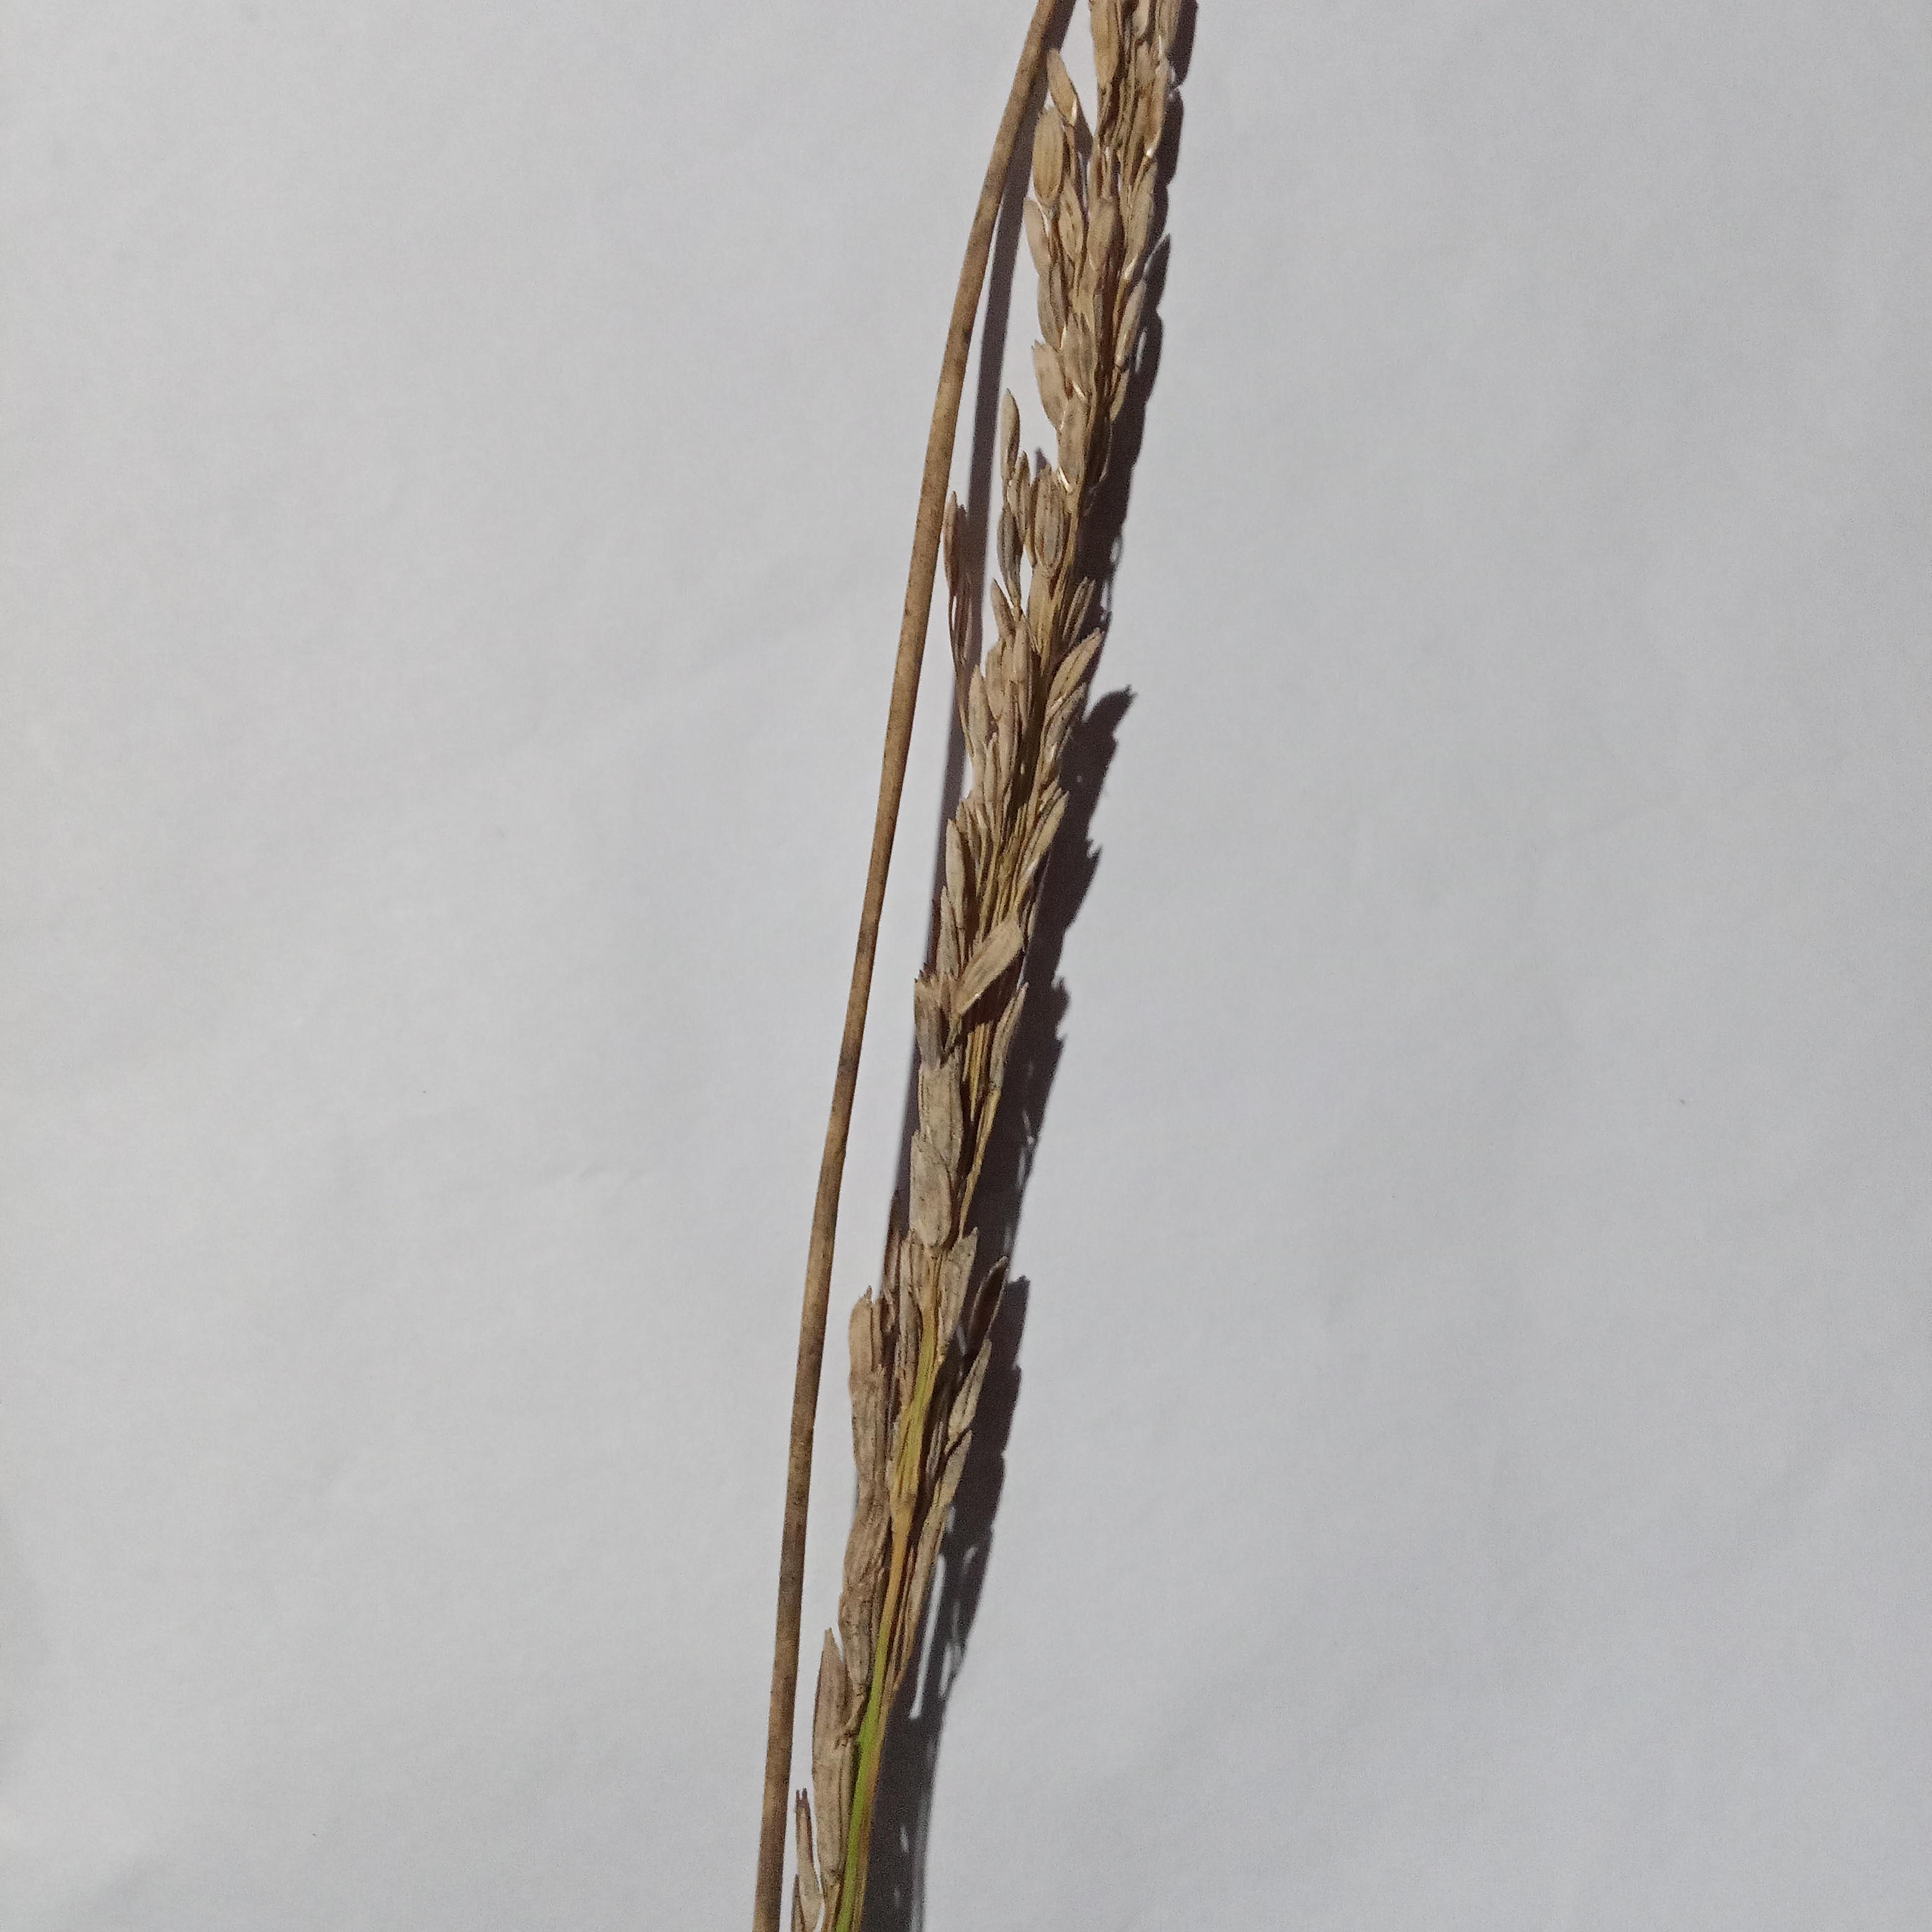
Label: Rice___Neck_Blast